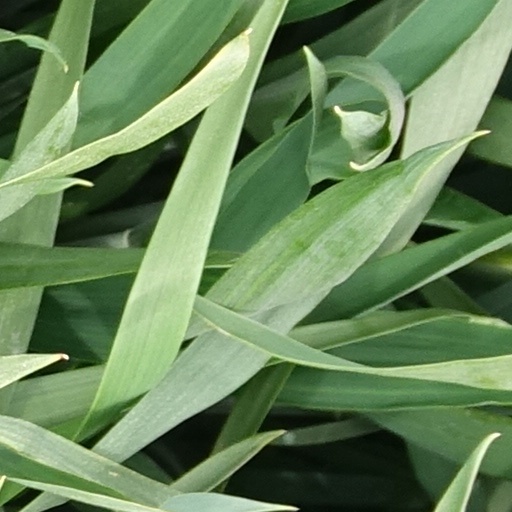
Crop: wheat